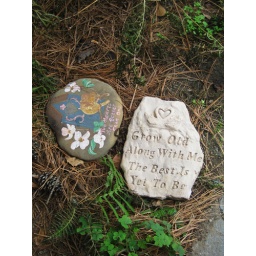
Decorative stones in our hostess' flower bed.